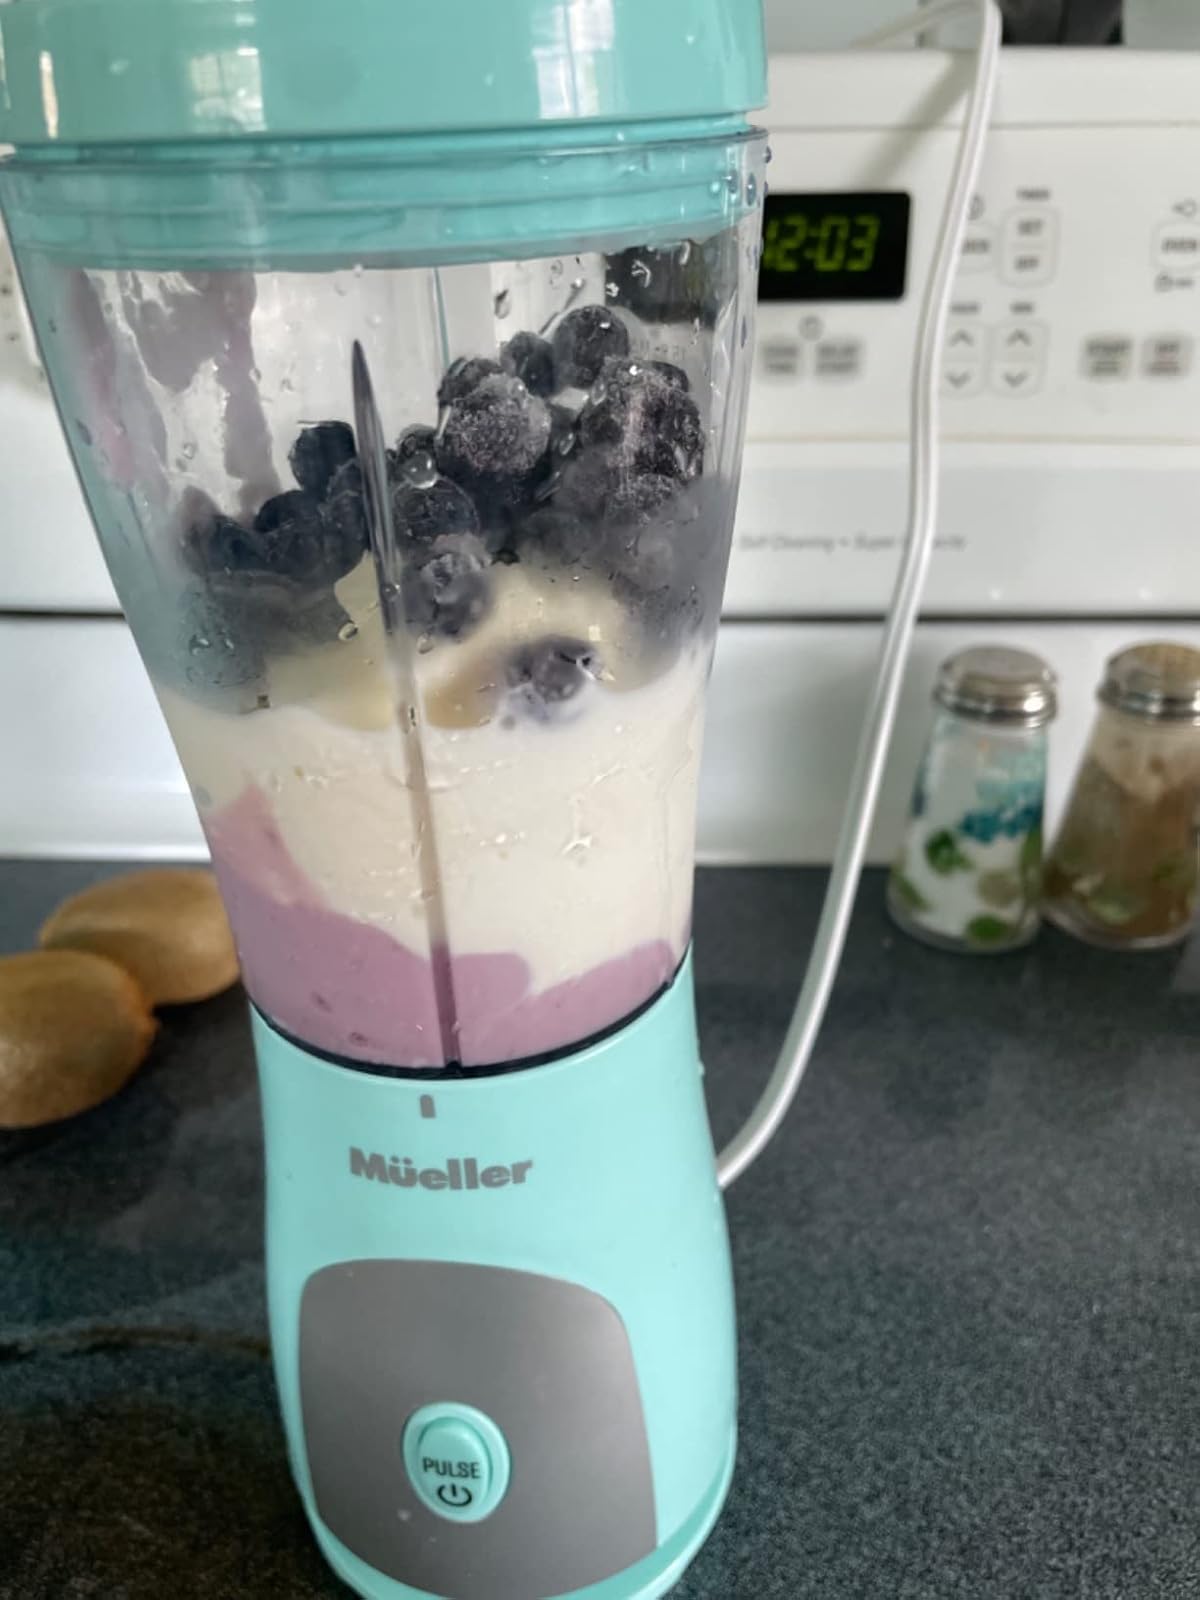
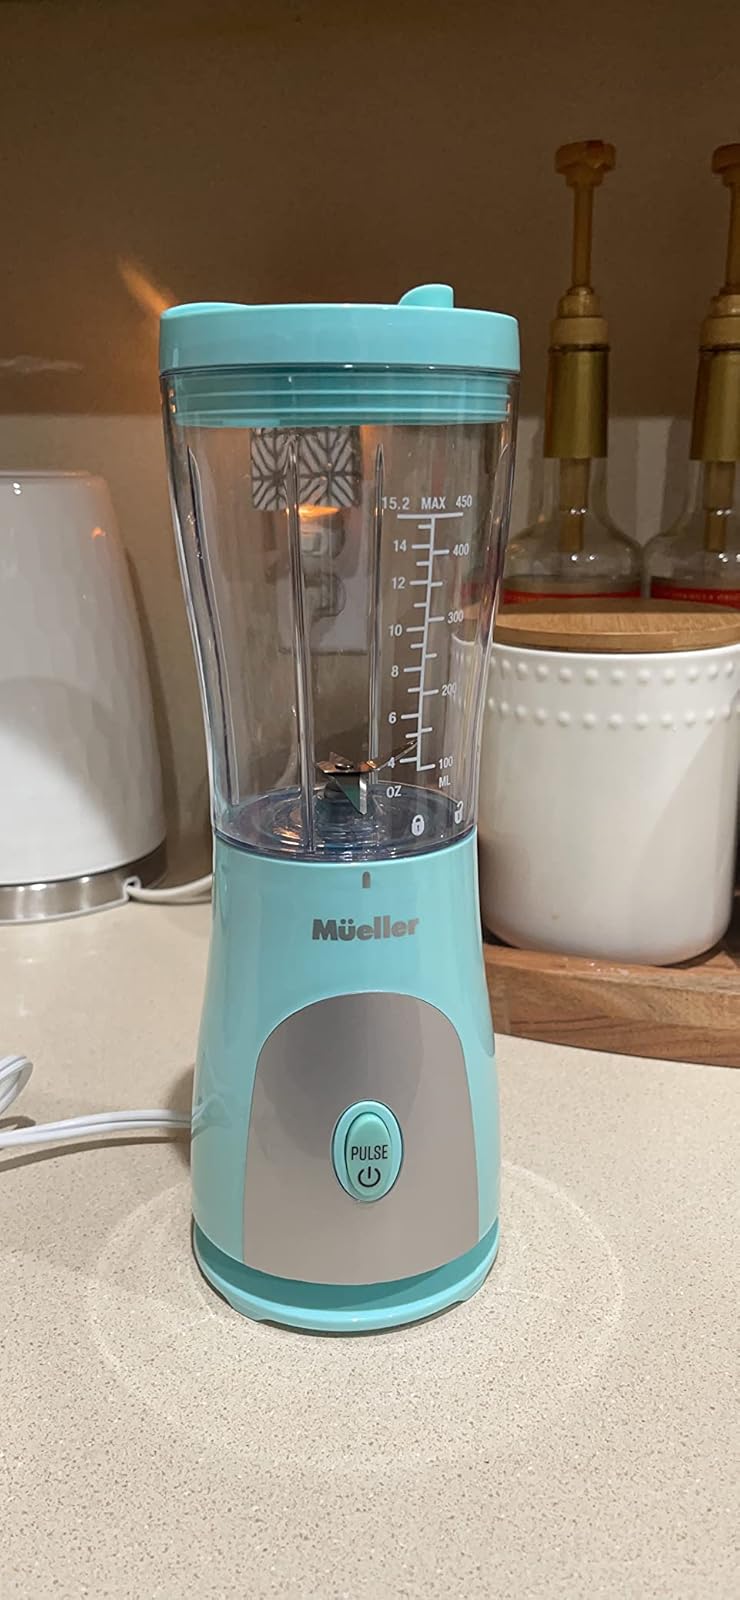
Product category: items_blender
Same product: yes